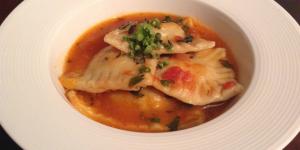
raviolis de setas con salsa tomate